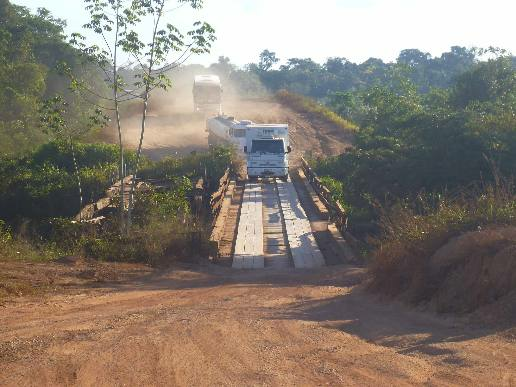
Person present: No